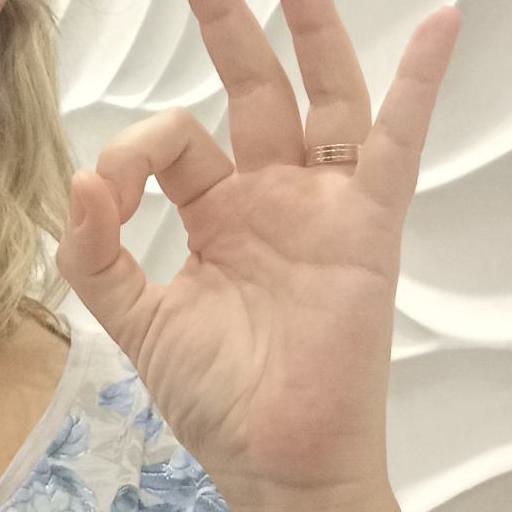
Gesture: ok